Quickie Convenience Stores

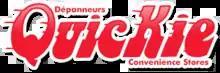
Quickie Convenience Stores logo

Quickie Convenience Stores (in French, "Dépanneurs Quickie"), also branded as Quickie Mart, is a chain of convenience stores based in Ottawa, Ontario, Canada, founded in 1973. In October 2012, it had 50 stores in Eastern Ontario and Western Quebec, approximately 300 store employees, and about 20 full-time personnel. By November 2021, the chain consisted of 51 convenience stores in the greater Ottawa-Gatineau area and elsewhere in Eastern Ontario (Kemptville, Smiths Falls, Cornwall, Kingston, Brockville, and Merrickville). Quickie also owned 22 gas stations across eastern Ontario and western Quebec.